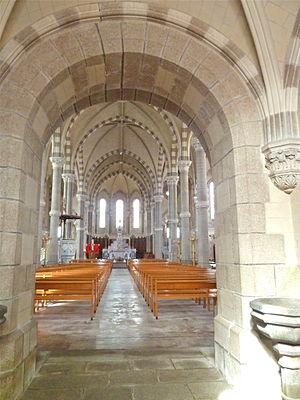
Eglise de Chambretaud 03 (intérieur)
Chambretaud est une ancienne commune française située dans le département de la Vendée en région Pays de la Loire. Le 1ᵉʳ janvier 2019, la commune fusionne avec La Verrie pour former la commune nouvelle de Chanverrie dont la création est actée par un arrêté préfectoral du 21 novembre 2018.